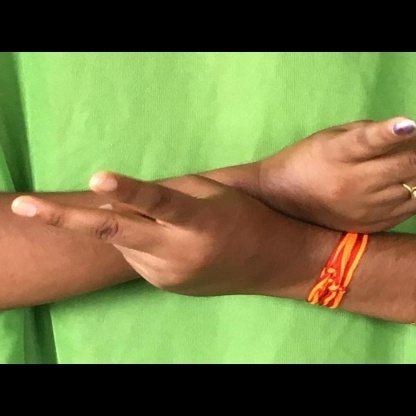
Mudra: Kartariswastika